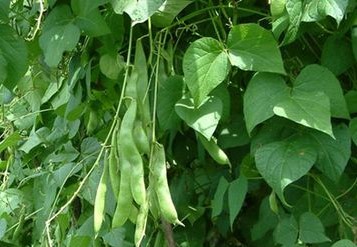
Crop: unknown
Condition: bean